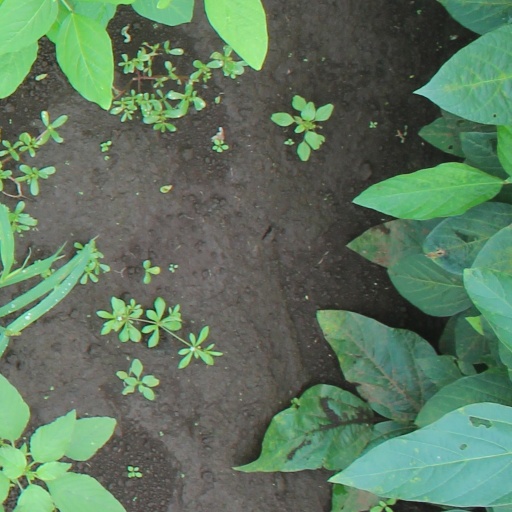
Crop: soybean